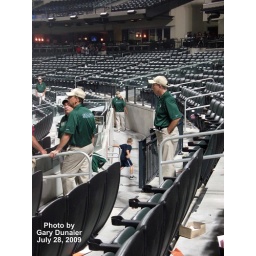
Citi Field, 07/28/09: the "moat" in the Delta Club seating behind home plate (IMG_6443)